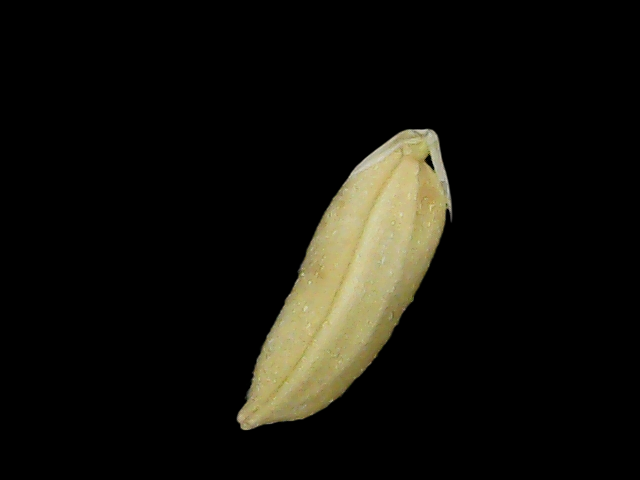
Rice variety: Br23